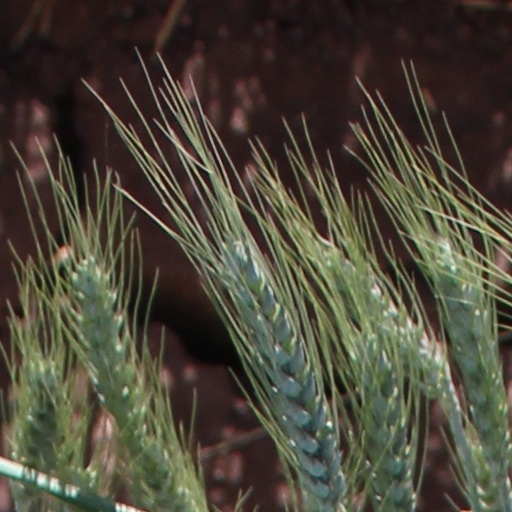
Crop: wheat